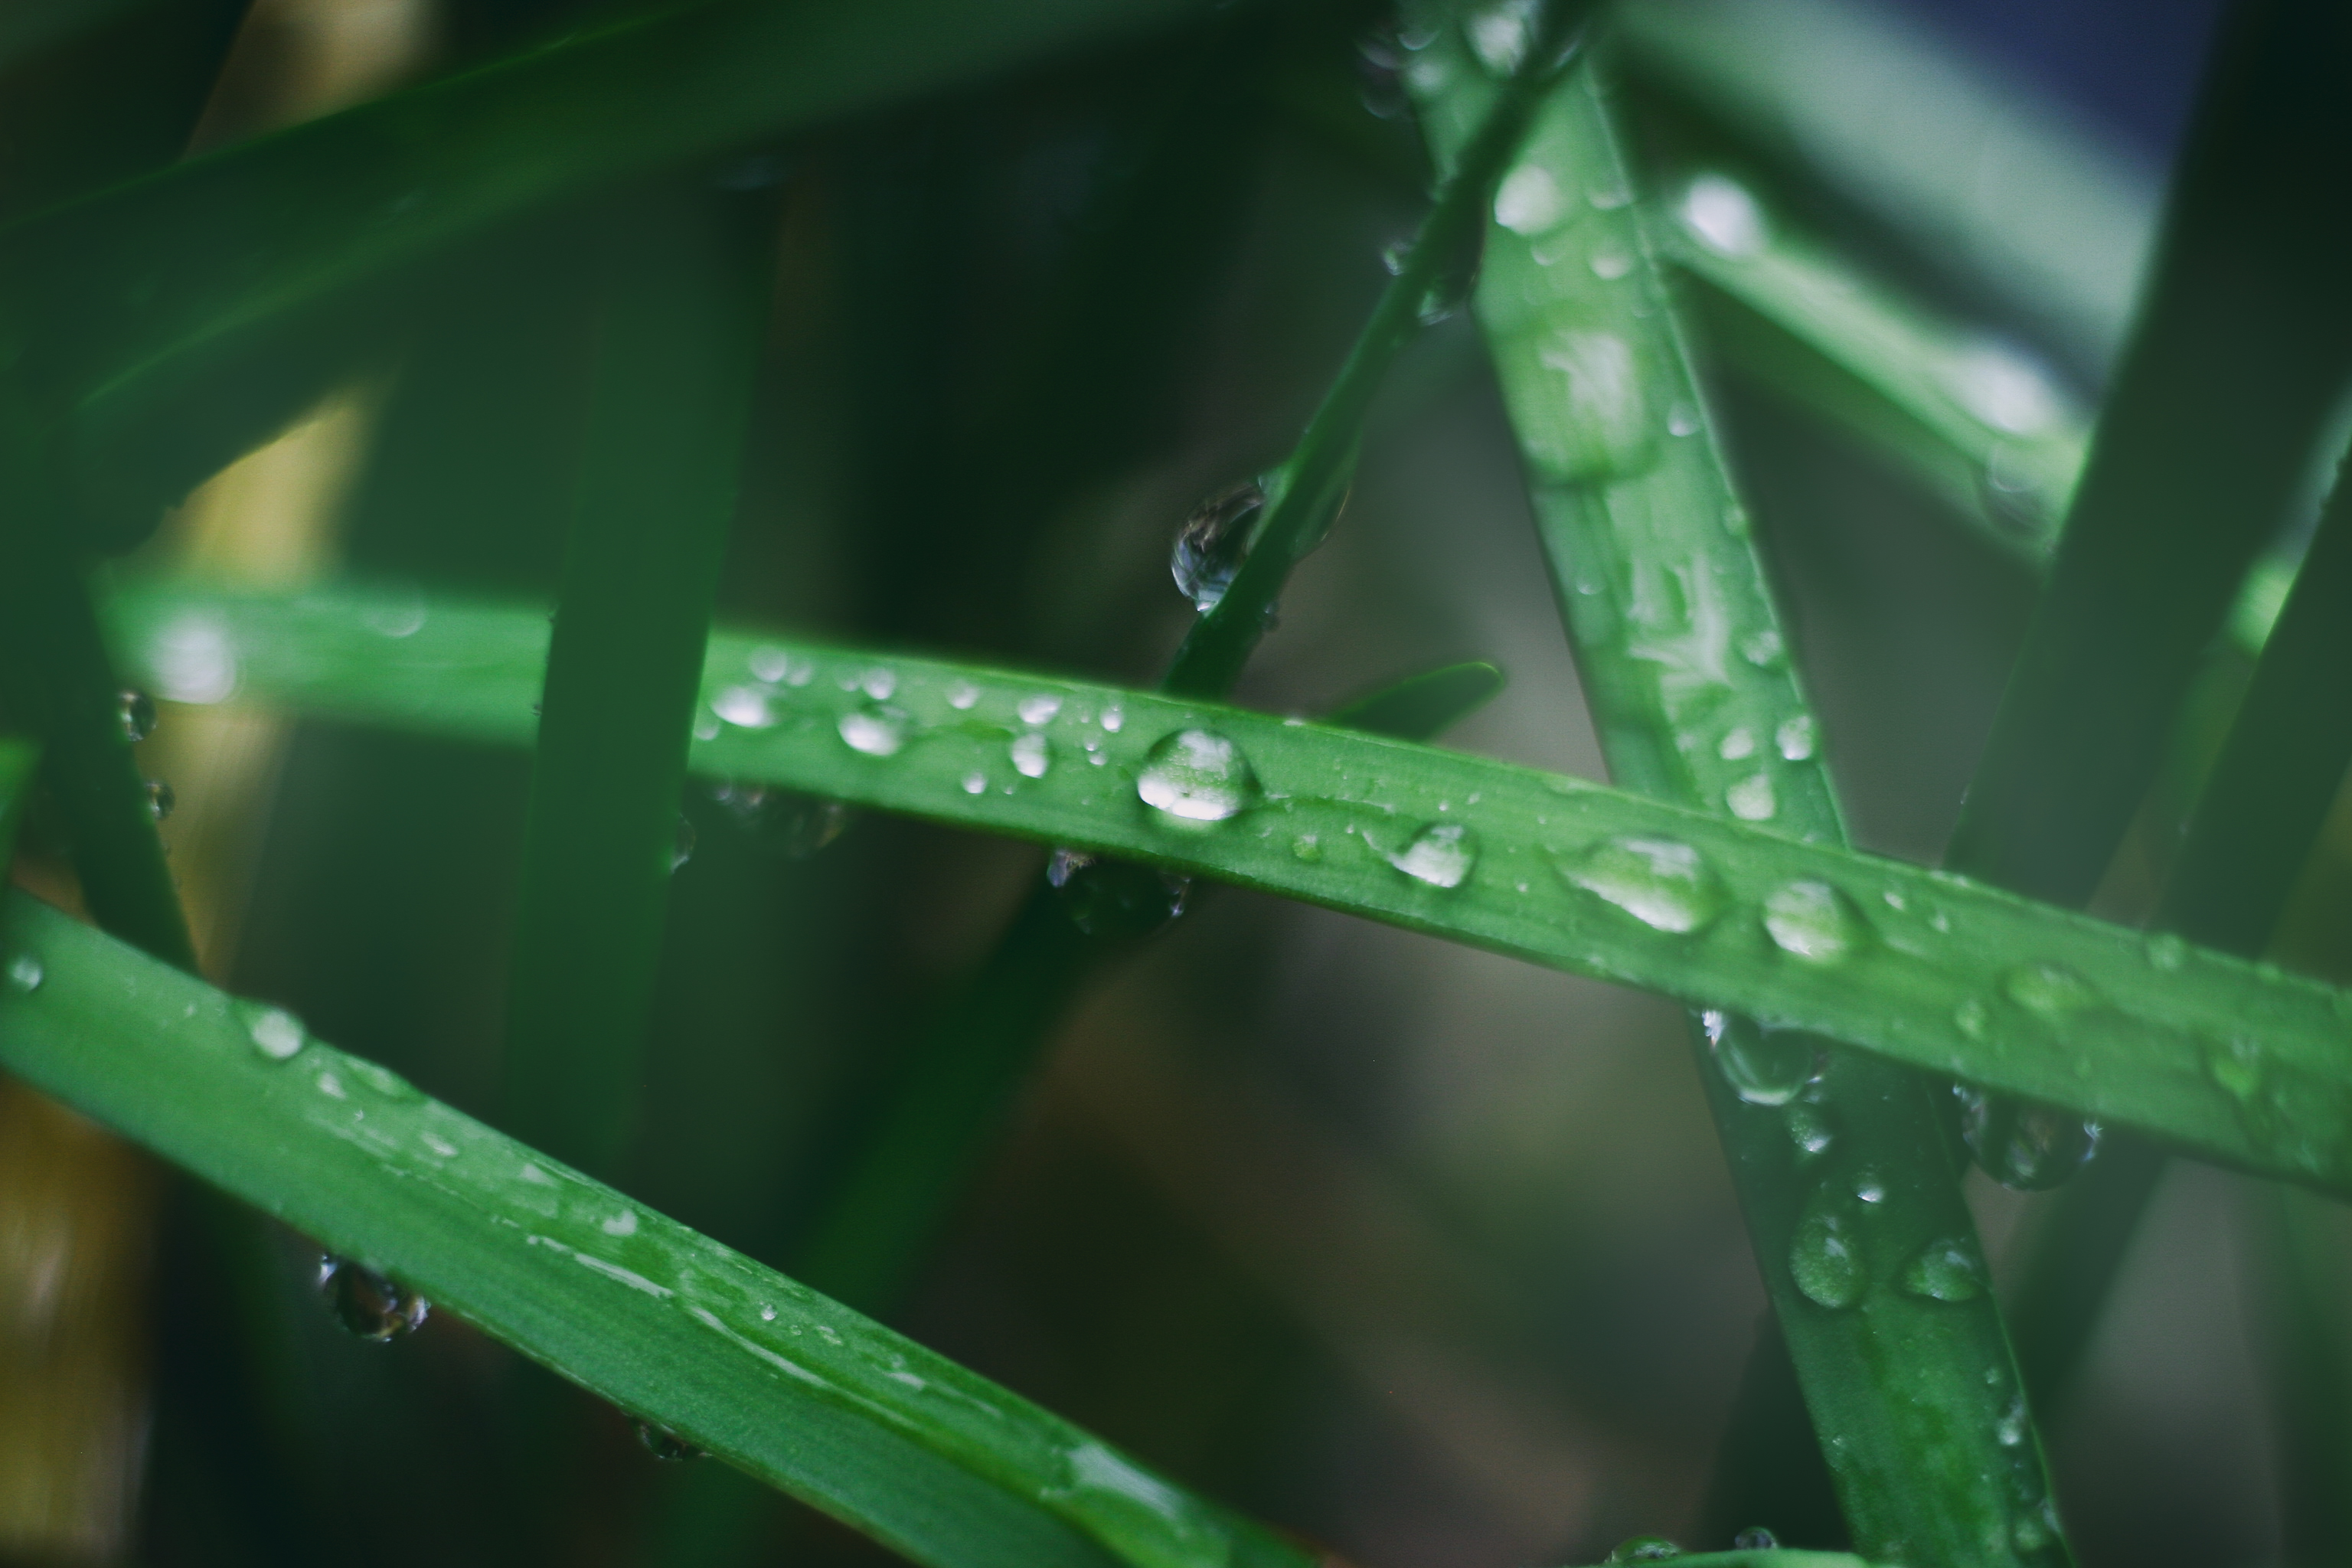
water, nature, grass, drop, dew, plant, leaf, flower, green, macro, flora, close up, raindrops, waterdrops, moisture, macro photography, grass family, plant stem